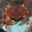
Label: cra